Southease

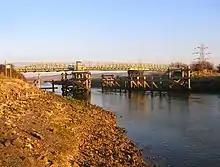
Southease Swing Bridge

Before bridges spanned the Ouse, the Stock Ferry, several hundred yards down stream of the current bridge, was the usual way of crossing. However, the Lower Ouse Improvement Act 1791 (31 Geo. 3. c. 76) required the ferry to be replaced with a bridge. The bridge had to be substantial enough to allow cattle, people and vehicles to pass over while allowing ships to pass. The original bridge was a wooden cantilever bridge slightly to the north of the current one. The wooden bridge was demolished in 1879 when it was replaced by the current one.